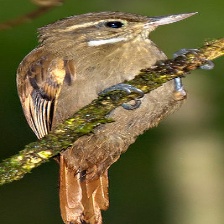
Species: GREAT XENOPS
Scientific name: MEGAXENOPS PARNAGUAE